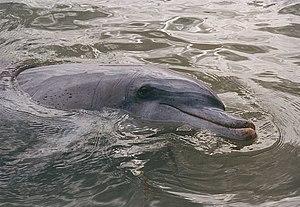
Le grand dauphin également appelé souffleur, dauphin à gros nez ou tursiops est un cétacé à dents appartenant à la famille des Delphinidae. C'est l'espèce la mieux connue de sa famille, notamment parce qu'elle a été longuement étudiée en captivité et, à l'état naturel, le long des côtes qu'elle fréquente. C'est aussi l'une des rares espèces de dauphins à pouvoir survivre pendant un temps aux conditions de vie controversées des delphinariums. C'est celle que le grand public associe généralement aux dauphins. On la reconnaît à son « sourire » assez caractéristique, dû aux plis de son rostre.